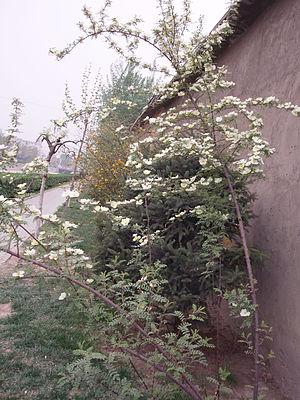
Rosa xanthina est une espèce de rosiers, classée dans la section des Pimpinellifoliae, originaire du nord de la Chine et de Corée.